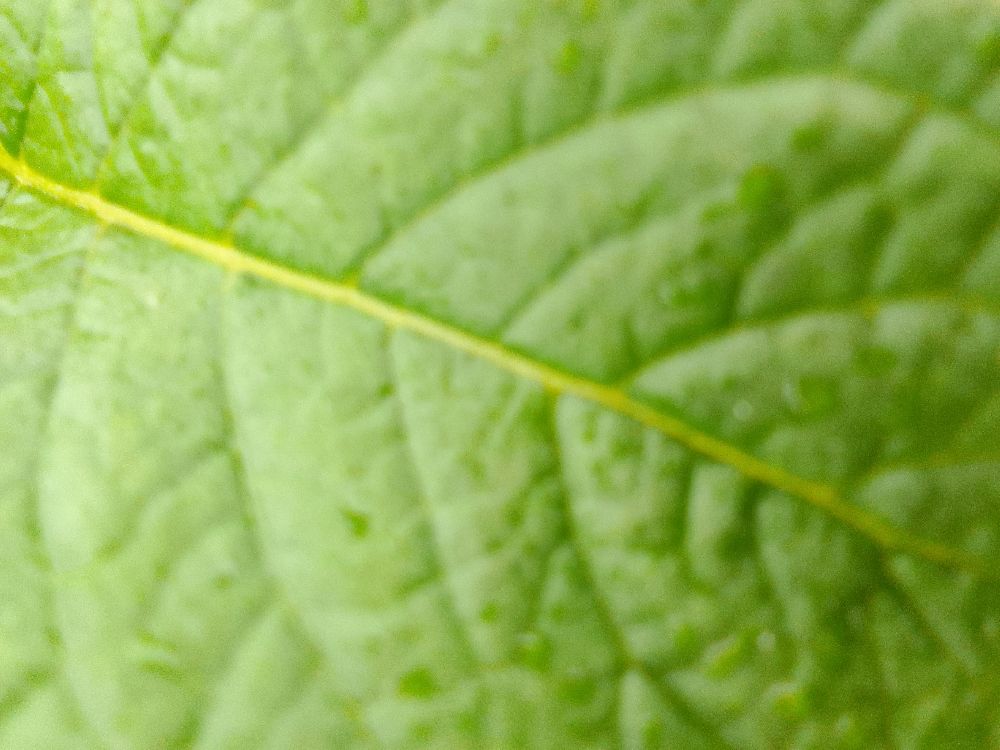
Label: Healthy